Hal Hatfield

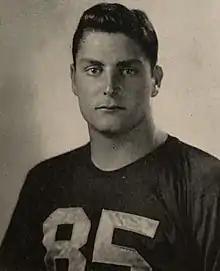
Hatfield at USC c. 1948

Harold Knight Hatfield (July 21, 1927 – October 31, 2001) was a Canadian football player who played for the Edmonton Eskimos. He previously played college football at the University of Southern California.